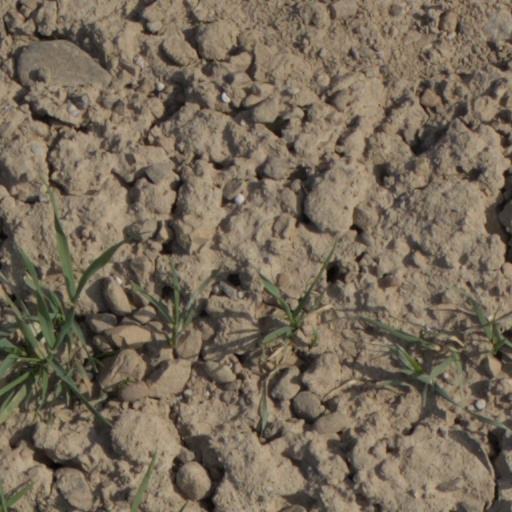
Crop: wheat